Roy Buchanan

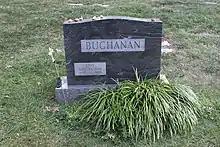
Grave of Buchanan in Columbia Gardens Cemetery

According to his agent and others, Buchanan was doing well, having gained control of his drinking habit and playing again, when he was arrested for public intoxication after a domestic dispute. He was found hanged from his own shirt in a jail cell on August 14, 1988, in the Fairfax County, Virginia, Jail. According to Thomas Hartman, who was in a cell near Buchanan's, the deputy sheriff opened the door early in the morning and found Buchanan with the shirt around his neck. His cause of death was officially recorded as suicide, a finding disputed by Buchanan's friends and family. One of his friends, Marc Fisher, reported seeing Buchanan's body with bruises on the head.